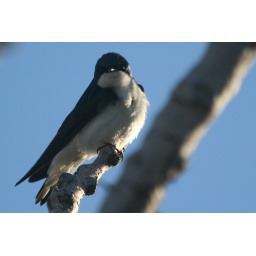
Tree Swallow sitting in a tree in Alviso, California. This is a shot from last summer.